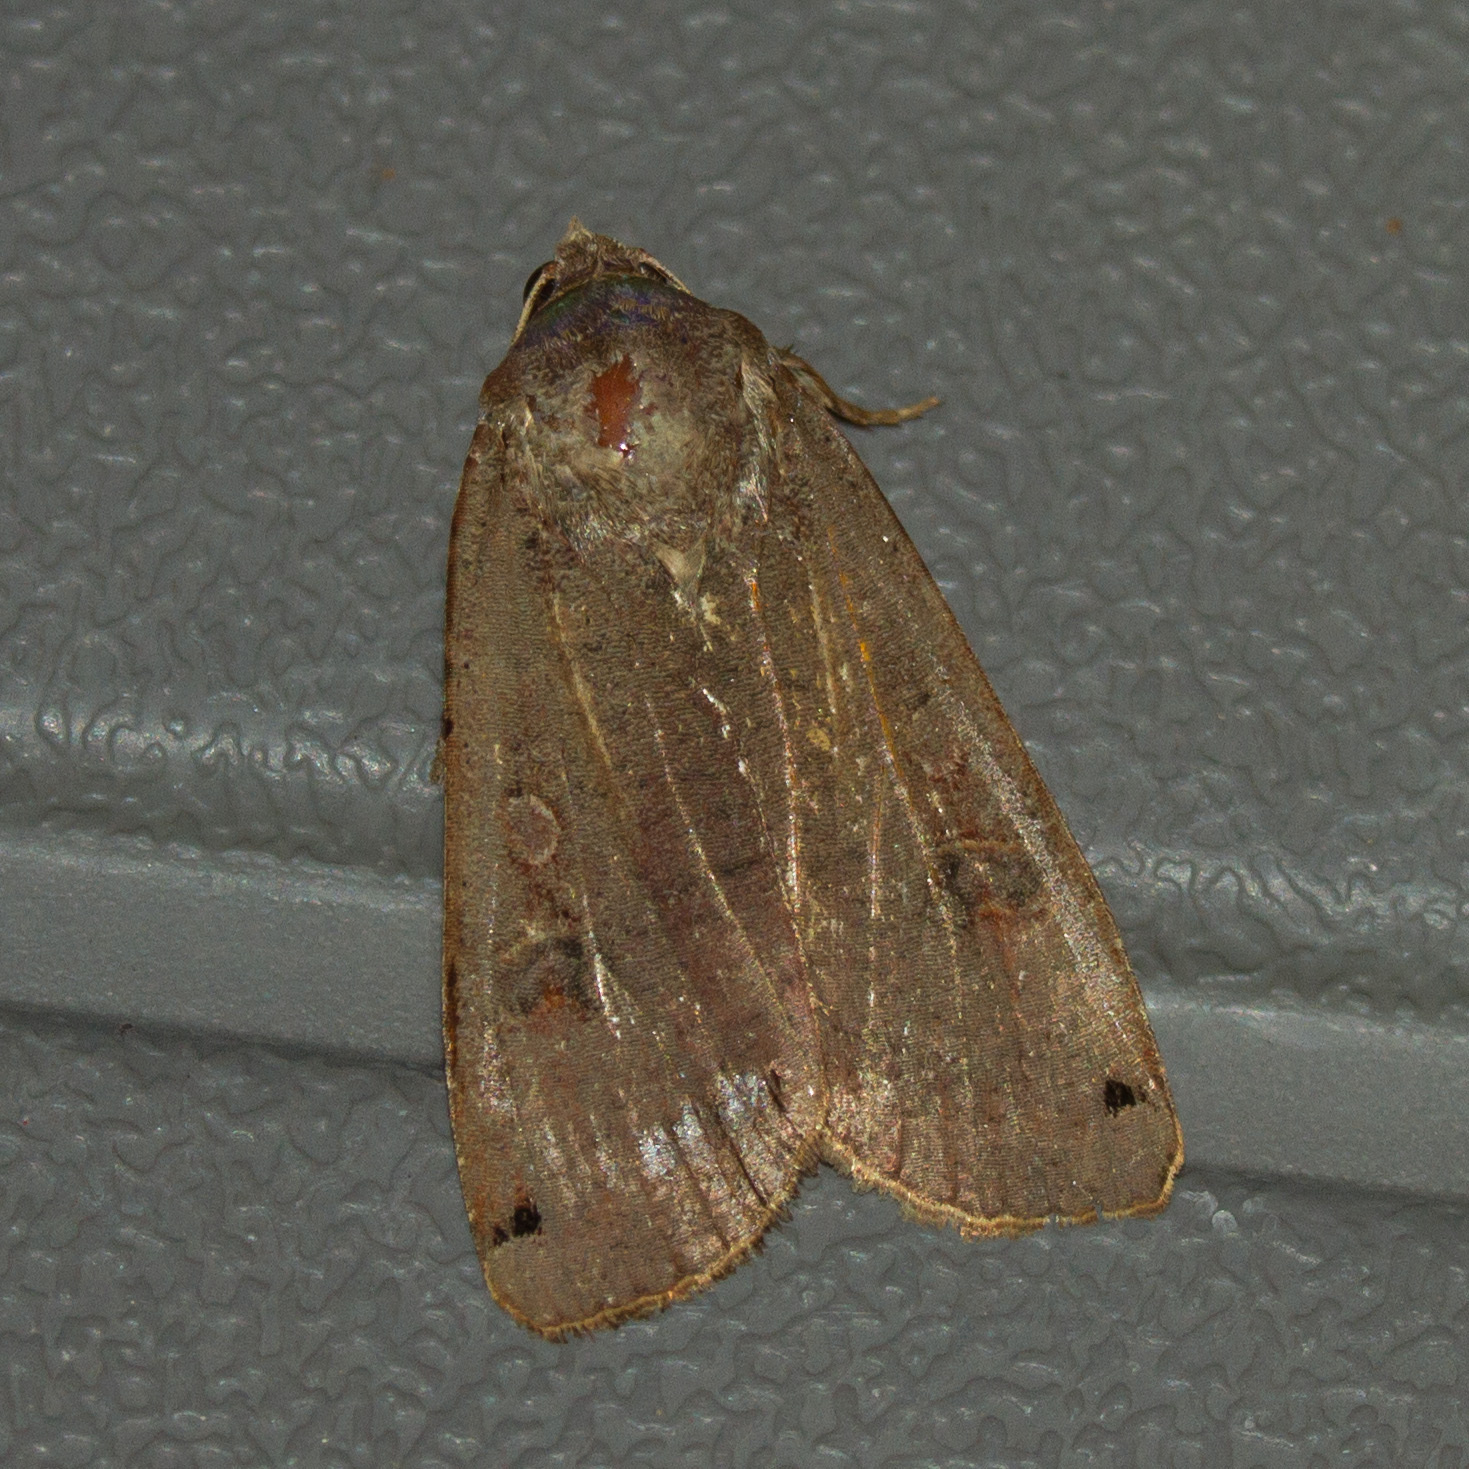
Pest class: cutworms